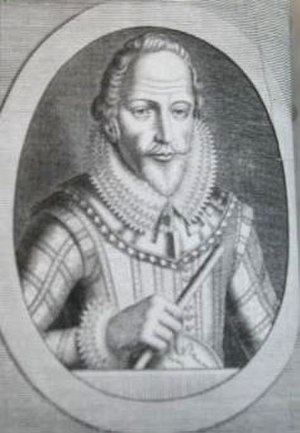
John Davis
John Davis
John Davis var en britisk opdagelsesrejsende, der har givet navn til Davisstrædet mellem Grønland og Nordamerika, som han passerede i 1587, på jagt efter Nordvestpassagen. Han var i årene 1585-87 tre gange i Grønland, og var den første der beskrev landet og beboerne. I 1592 opdagede han Falklandsøerne.